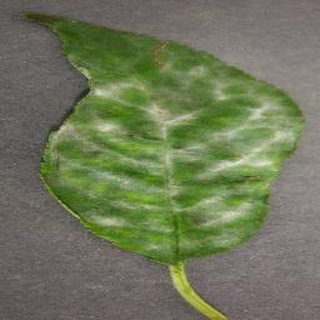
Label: cherry_powdery_mildew